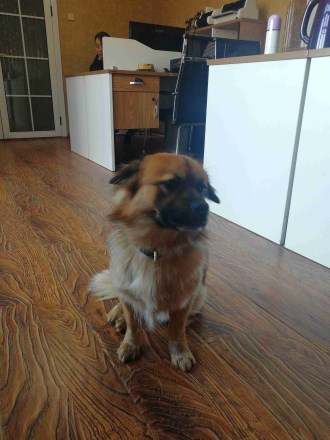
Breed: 3336-n000121-chinese_rural_dog